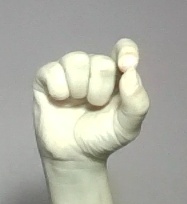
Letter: fa